Sean Hingorani

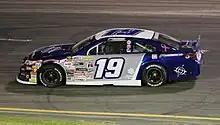
Hingorani's No. 19 car at All American Speedway in 2022

In 2022, Hingorani made his ARCA Menards Series West debut at Evergreen Speedway, driving the No. 4 Toyota for Eric Nascimento, whose team Hingorani had raced for in late-model competition. In the race, he started seventh, and finished 14th due to a crash while running in the top-five. He would make four more starts that year, qualifying in the top ten three times, and achieving a best finish of 12th at Portland International Raceway.